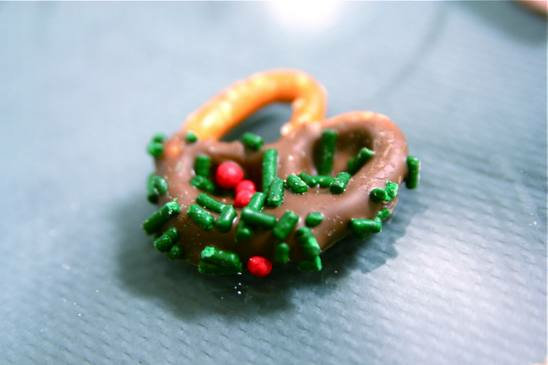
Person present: No